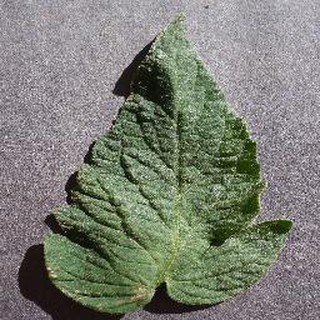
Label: healthy_tomato